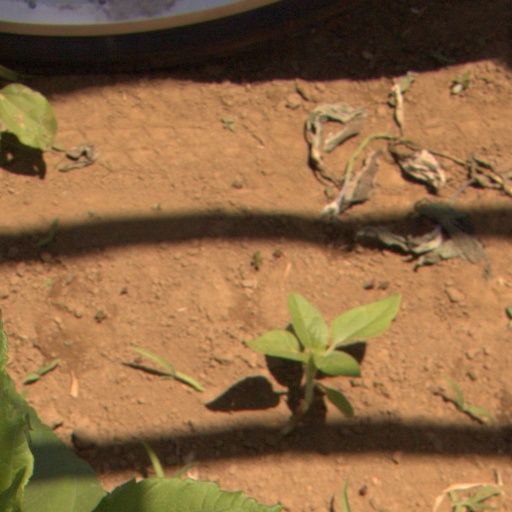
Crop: Jerusalem artichoke